Tito Agosti

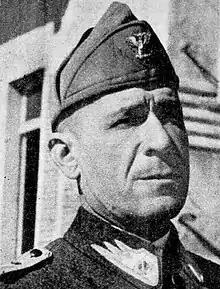

Tito Agosti (Morrovalle, 19 August 1889 – Rome, 27 January 1946) was an officer in the Royal Italian Army during the Italo-Turkish War, World War I, the Second Italo-Ethiopian War and World War II, and a general in the Army of the Italian Social Republic.